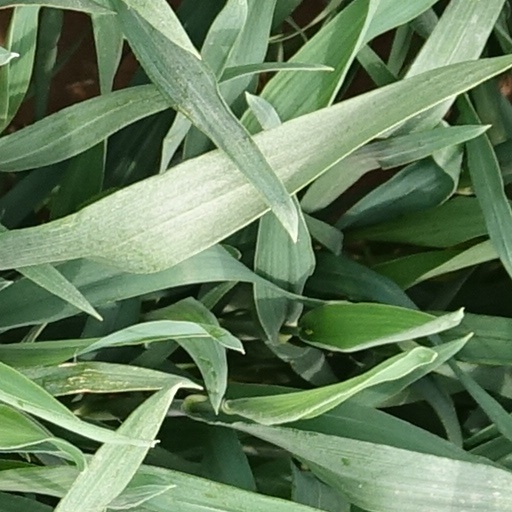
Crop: wheat